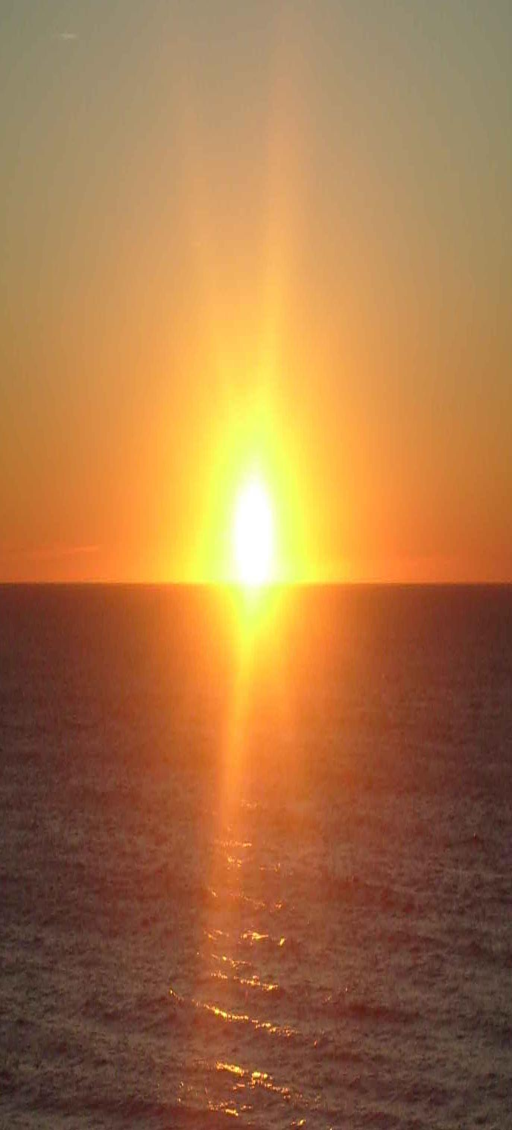
the way sunrise might look .